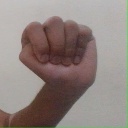
अक्षर: ठ